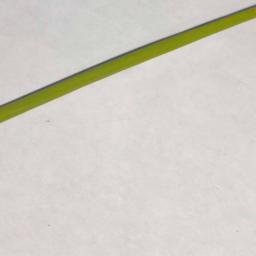
Label: Rice___Healthy